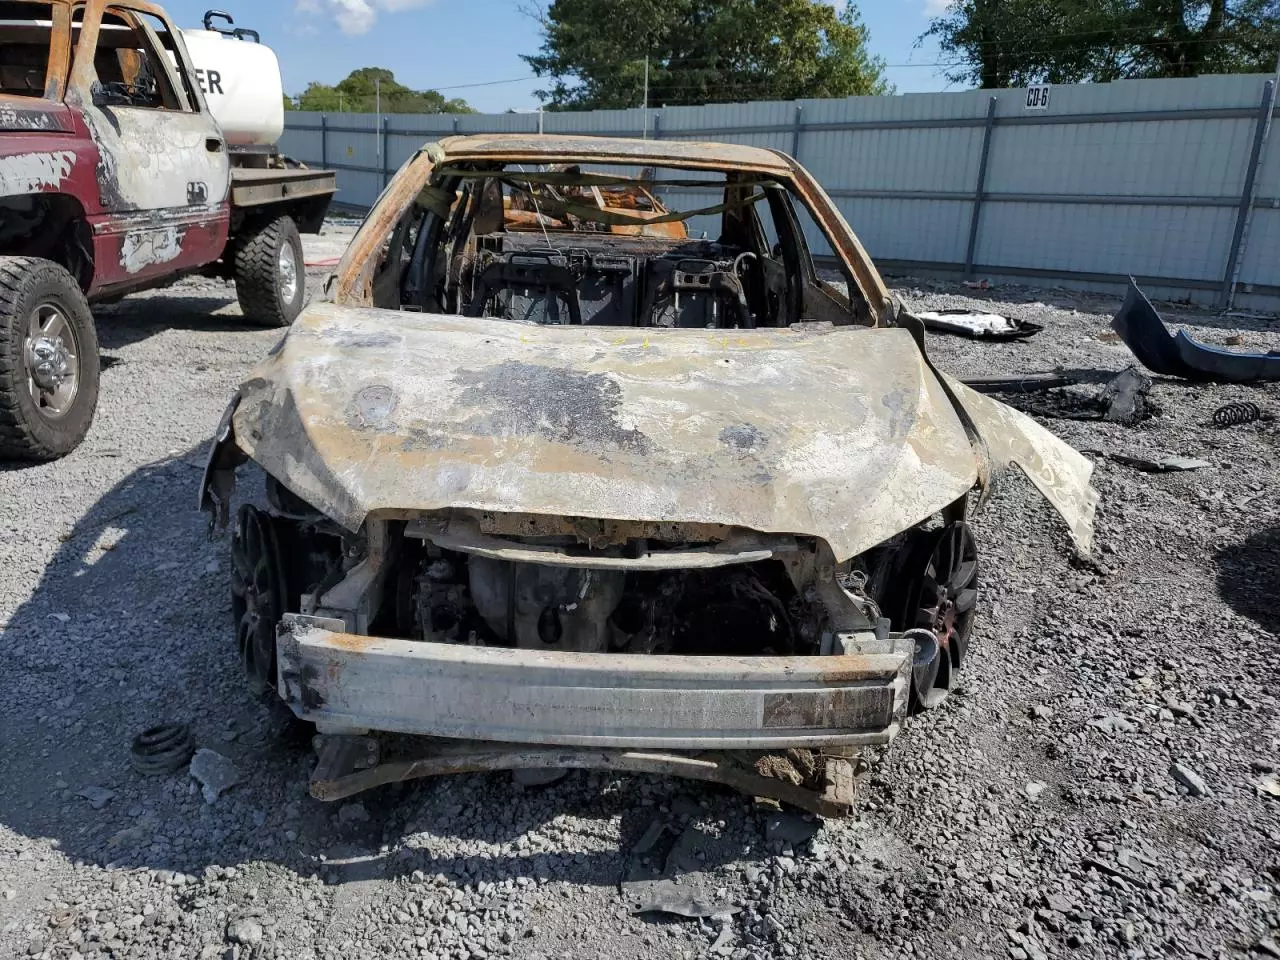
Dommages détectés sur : plaque d'immatriculation avant, pare-choc avant, feu avant droit, feu avant gauche, capot, pare-brise avant, aile avant droite, aile avant gauche, porte avant droite, porte avant gauche, porte arrière droite, porte arrière gauche, aile arrière droite, aile arrière gauche, pare-brise arrière, malle, feu arrière droit, feu arrière gauche, pare-choc arrière, plaque d'immatriculation arrière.
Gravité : mineur